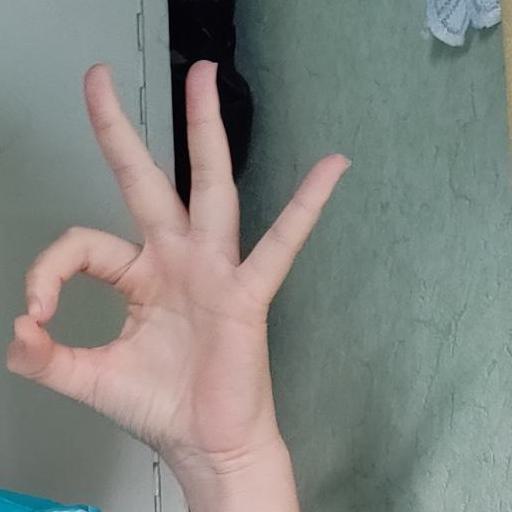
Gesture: ok